Vitek Tracz

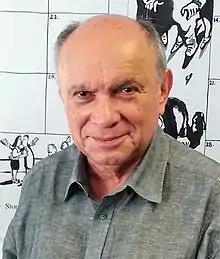
Vitek Tracz, London-based publishing entrepreneur.

Vitek Tracz (born 31 May 1940) is a London-based entrepreneur who has been involved in science publishing, pharmaceutical information and mobile phone-based navigation.